Richie Ashburn

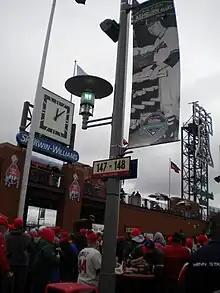
A Richie Ashburn banner in Ashburn Alley at Citizens Bank Park

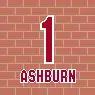
The Phillies retired Richie Ashburn's number in 1979

The book, "Richie Ashburn: Why The Hall Not?", is about Richie's journey to the Baseball Hall of Fame; Ashburn was elected to the Baseball Hall of Fame by the Hall's Veterans Committee in 1995 after a long fan campaign to induct him, which included bumper stickers that read, "Richie Ashburn: Why The Hall Not?" He accompanied Phillies great Mike Schmidt, who was inducted in the same ceremony. Over 25,000 fans, mostly from the Philadelphia area, traveled to Cooperstown, New York for the ceremony.